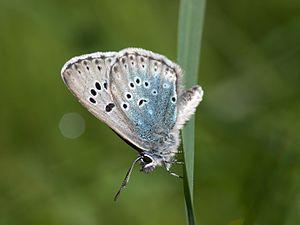
Cet article recense les lépidoptères rhopalocères présents à l'état sauvage en Suisse. En fonction des sources, on en dénombre actuellement entre 200 et 205 espèces, dans 6 familles.